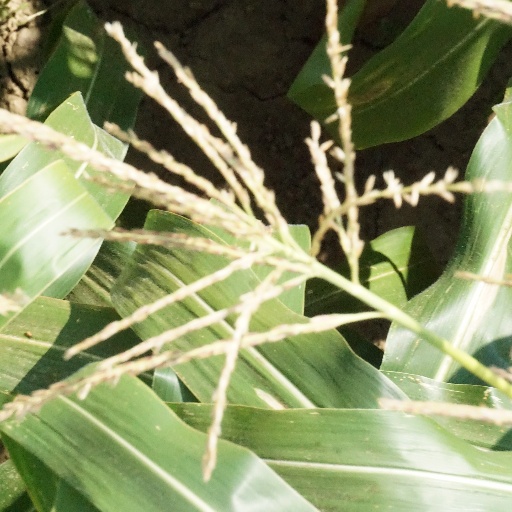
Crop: maize; corn